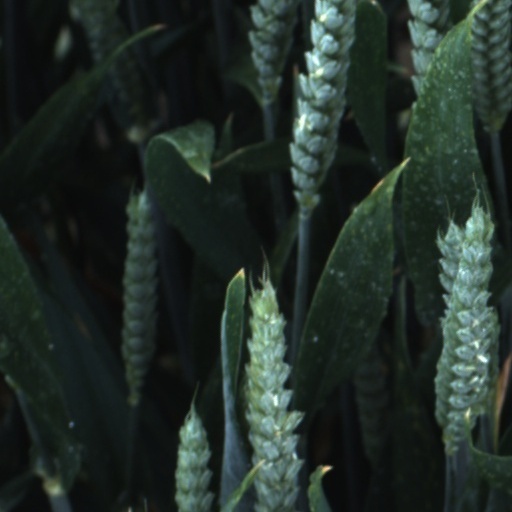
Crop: wheat